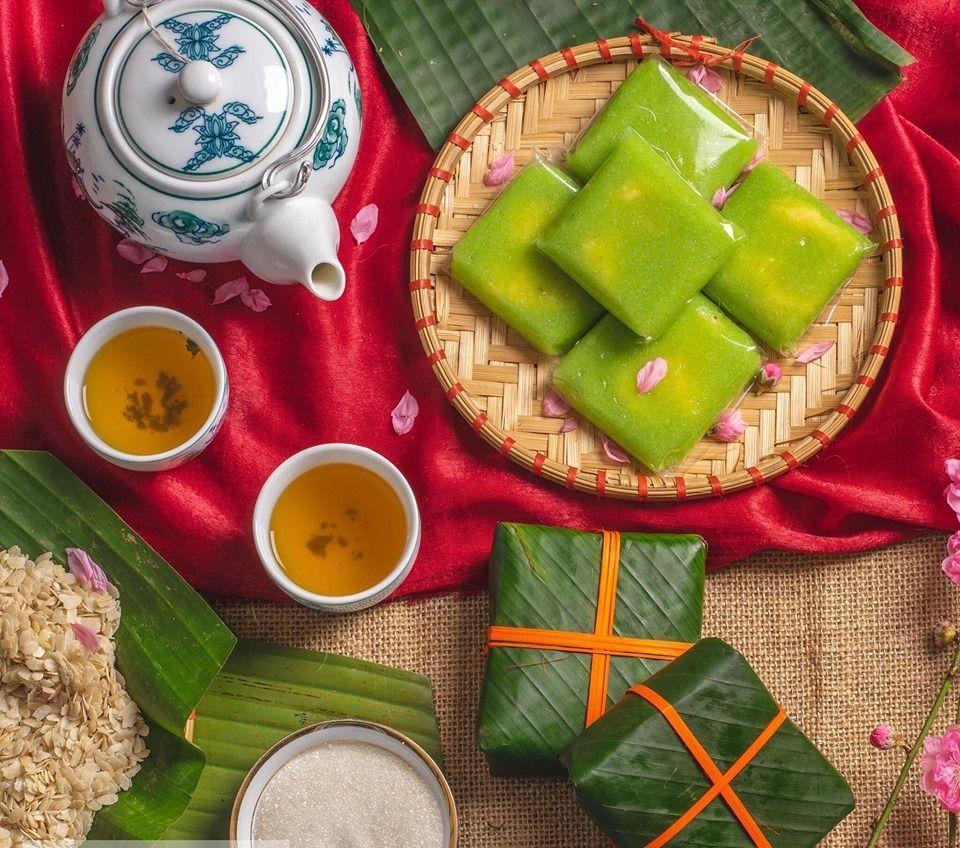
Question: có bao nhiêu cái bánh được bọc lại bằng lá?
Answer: có hai cái bánh được bọc lại bằng lá